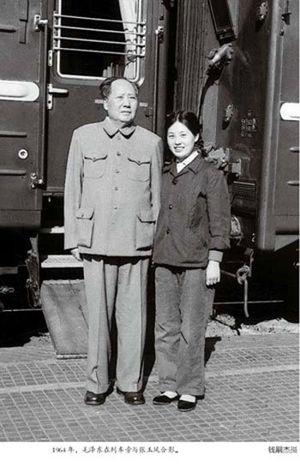
La Vie privée du Président Mao : Les Mémoires du médecin personnel de Mao sont les mémoires de Li Zhisui, l'un des médecins de Mao Zedong, ancien président du Parti communiste chinois, qui ont été publiées pour la première fois en 1994.
Zhang Yufeng est née le 9 janvier 1945 dans la ville de Mudanjiang, province du Heilongjiang. Au début des années 1960, elle devient une des maîtresses de Mao Zedong. Elle a alors 18 ans, tandis que son amant en a 69. Elle vit à ses côtés à partir de 1970 et porte le titre de secrétaire particulière dans les dernières années de la vie du Grand Timonier.
Mao Zedong est un homme d'État et chef militaire chinois né le 26 décembre 1893 à Shaoshan et mort le 9 septembre 1976 à Pékin. Fondateur de la république populaire de Chine, il a été son principal dirigeant de 1949 à sa mort.